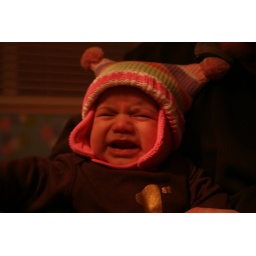
Angry baby girl in her cute new hat